Ballad of a Soldier

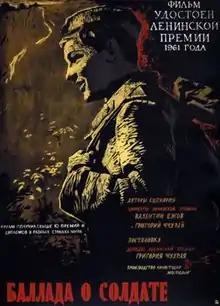

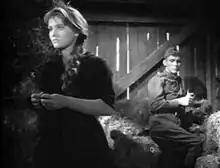
Prokhorenko and Ivashov in the railroad car

Ballad of a Soldier ("Ballada o soldate") is a 1959 Soviet war romance film directed and co-written by Grigory Chukhray and starring Vladimir Ivashov and Zhanna Prokhorenko. While set during World War II, "Ballad of a Soldier" is not primarily a war film. It recounts, within the context of the turmoil of war, various kinds of love: the romantic love of a young couple, the committed love of a married couple, and a mother's love of her child, as a Red Army soldier tries to make it home during a leave, meeting several civilians on his way and falling in love. The film was produced at Mosfilm and won several awards, including the BAFTA Award for Best Film From Any Source and was nominated for an Academy Award for Best Original Screenplay.